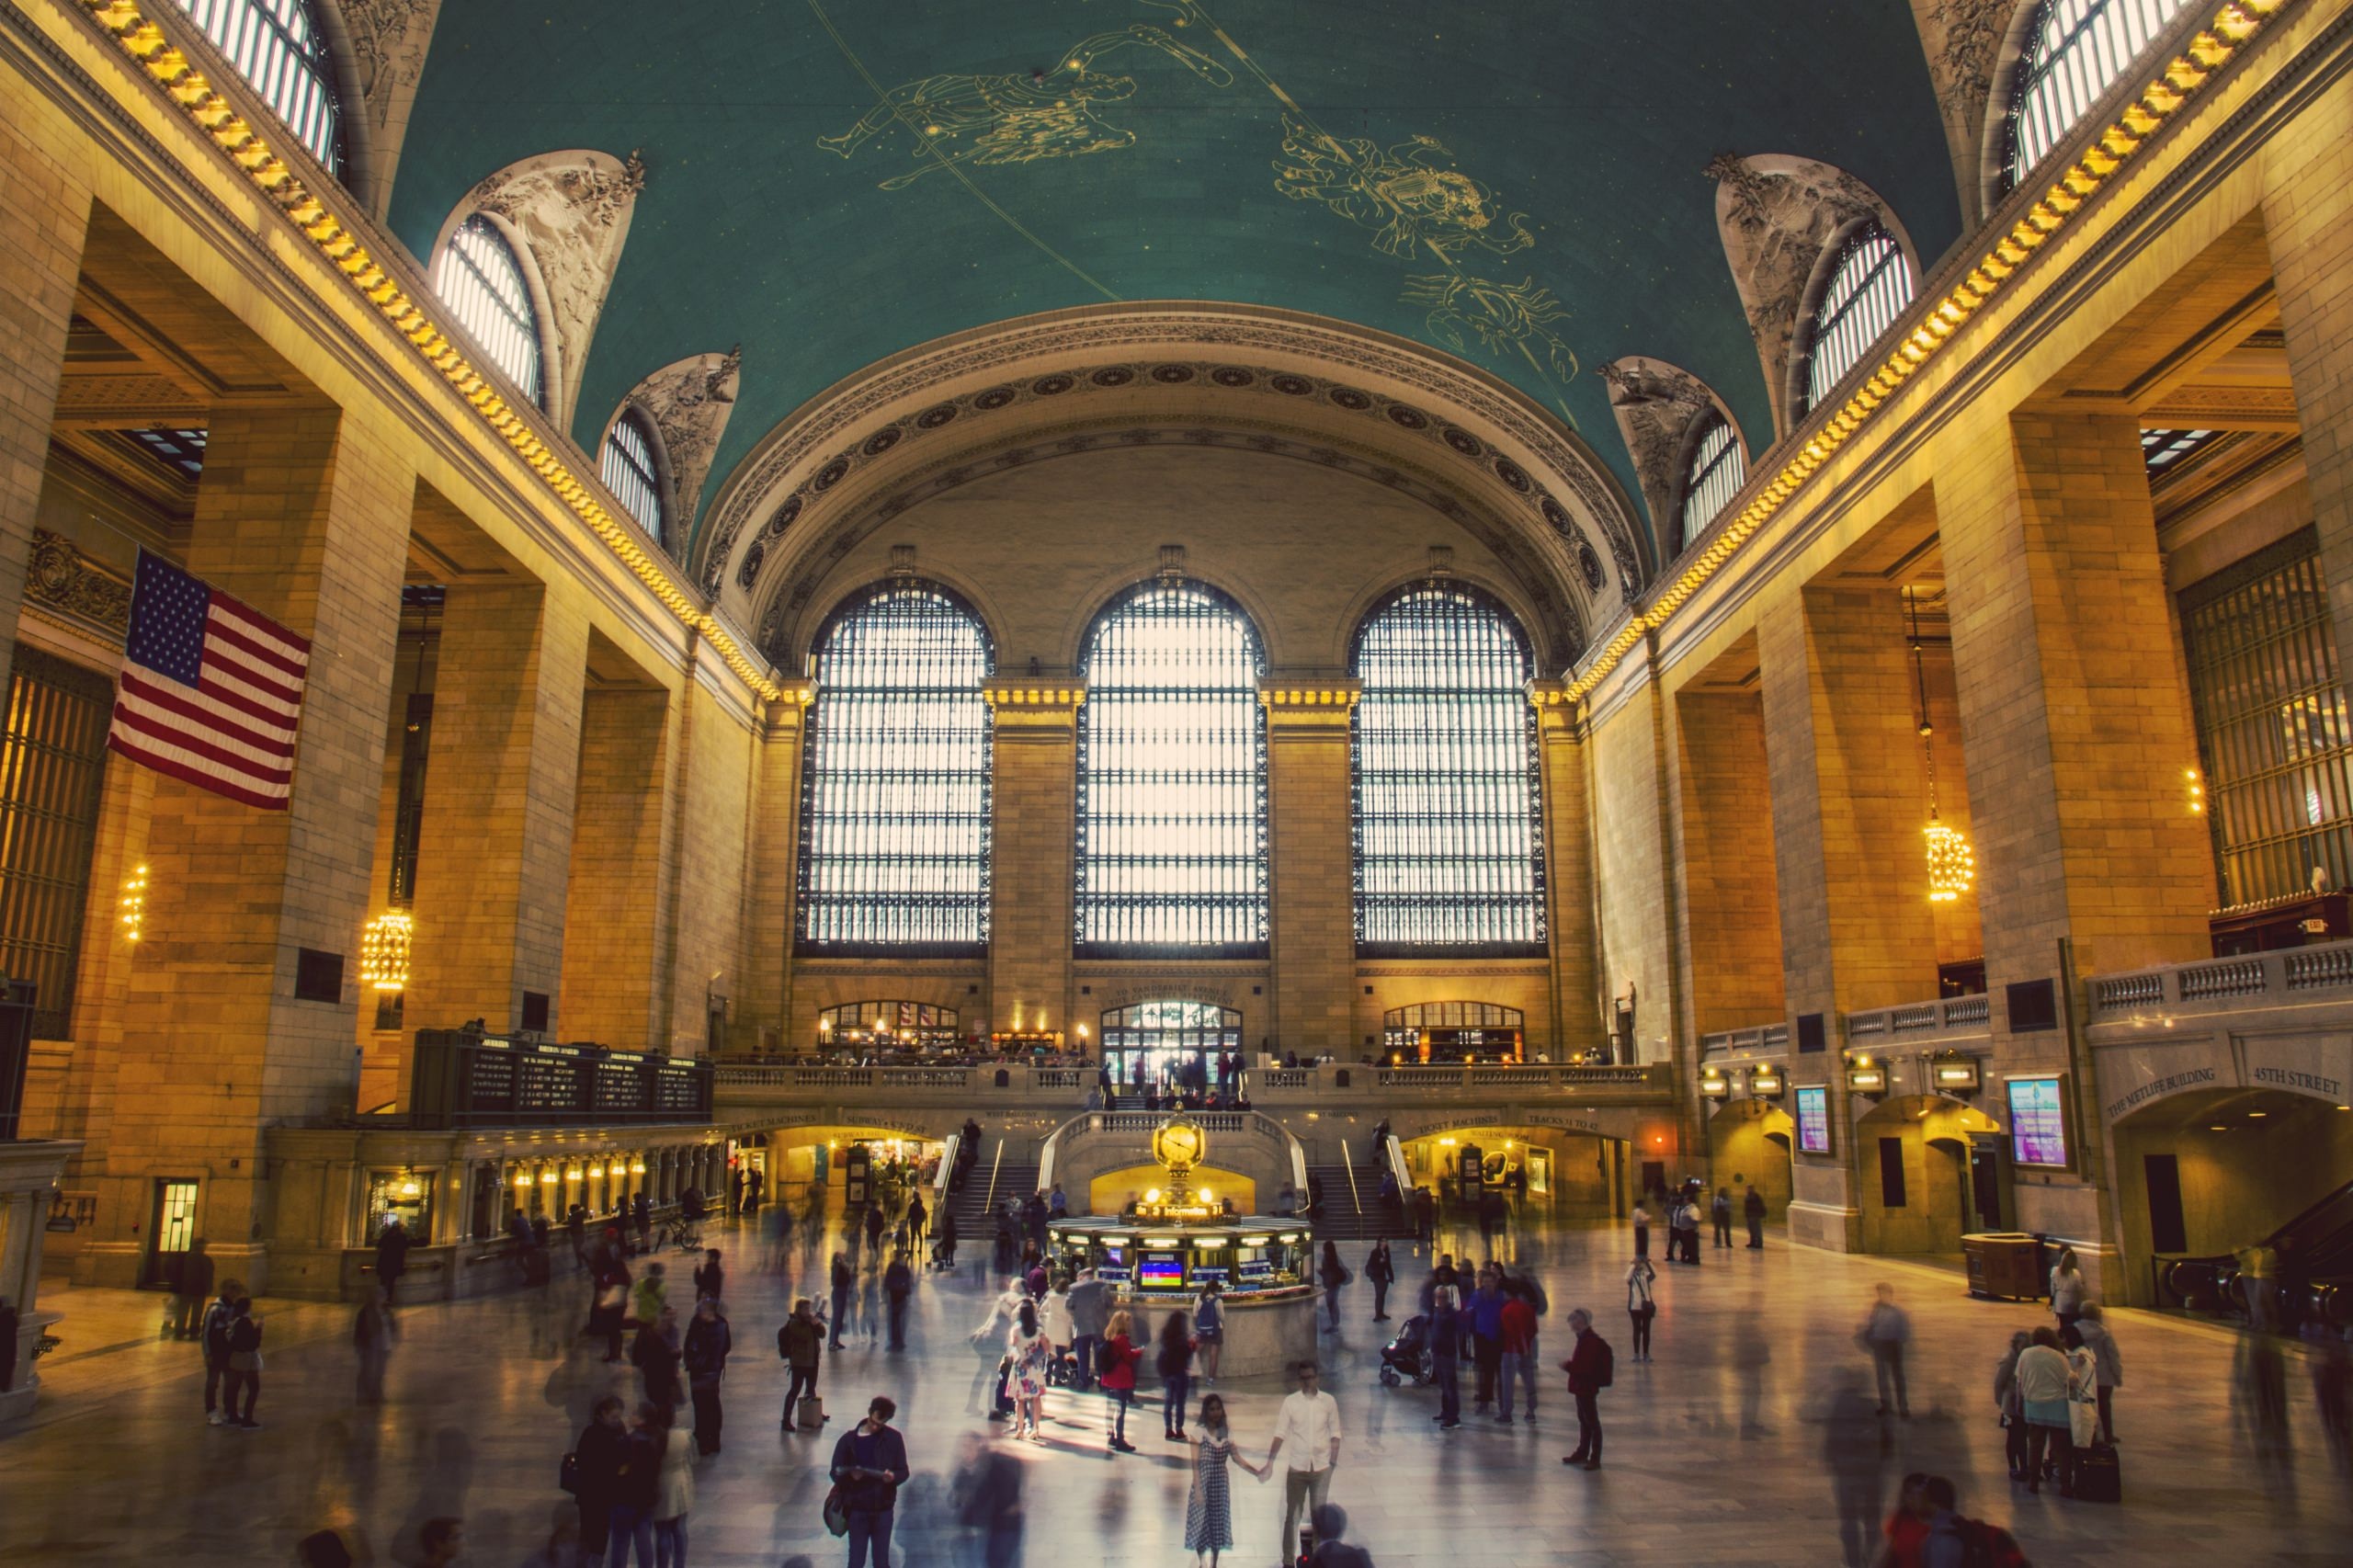
light, architecture, group, people, window, building, city, urban, tourist, travel, ceiling, column, flag, plaza, usa, landmark, tourism, grand central, place of worship, daylight, terminal, arcade, metropolis, shopping mall, metropolitan area, transportation system